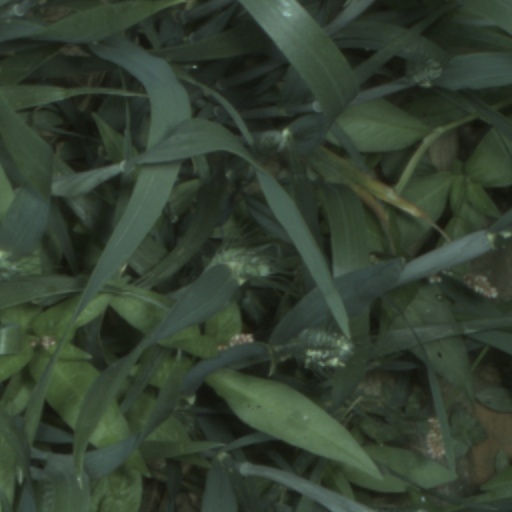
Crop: wheat